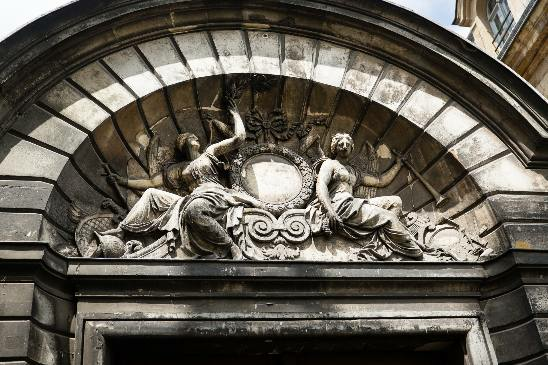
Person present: No